Bob Gaudio

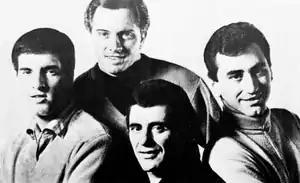
Gaudio (left) with The Four Seasons in 1966

In 1960, after a failed audition at a bowling establishment in Union Township, called the "4 Seasons", songwriter/pianist Gaudio shook hands with lead singer Valli and formed the Four Seasons Partnership, and Gaudio, Valli, Tommy DeVito, and Nick Massi became The Four Seasons.